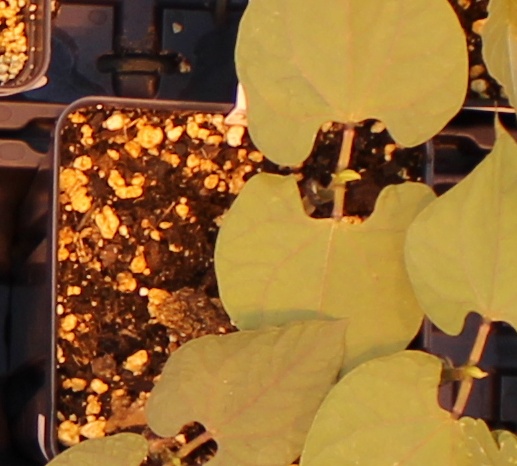
Label: Blackbean